Boomer Harding

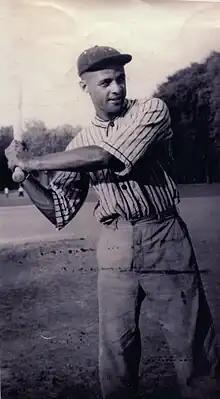
Harding in 1934

Wilfred "Boomer" Harding (6 August 1915 – 14 September 1991) was a Canadian multi-sport athlete. He was best known as a baseball player with the Chatham Coloured All-Stars, and was the first Black player in the International Hockey League.